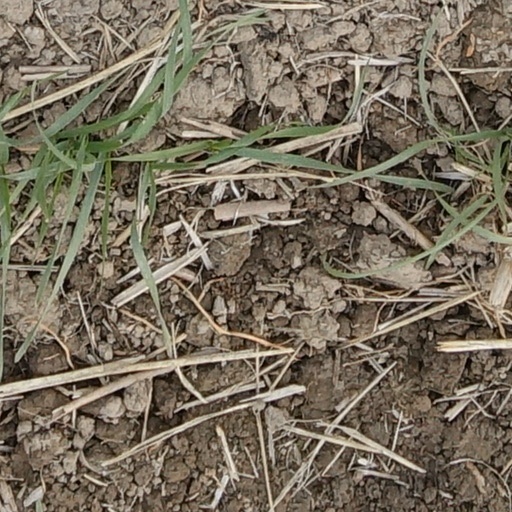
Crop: wheat